Th (digraph)

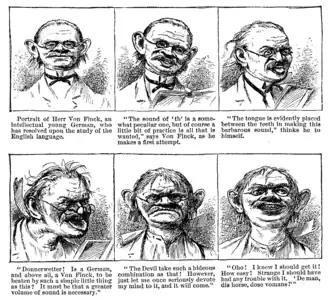
A. B. Frost's first comic: a German attempts to pronounce English-language "th" sounds (1879)

During late antiquity, the Greek phoneme represented by the letter mutated from an aspirated stop to a dental fricative . This mutation affected the pronunciation of , which began to be used to represent the phoneme in some of the languages that had it.